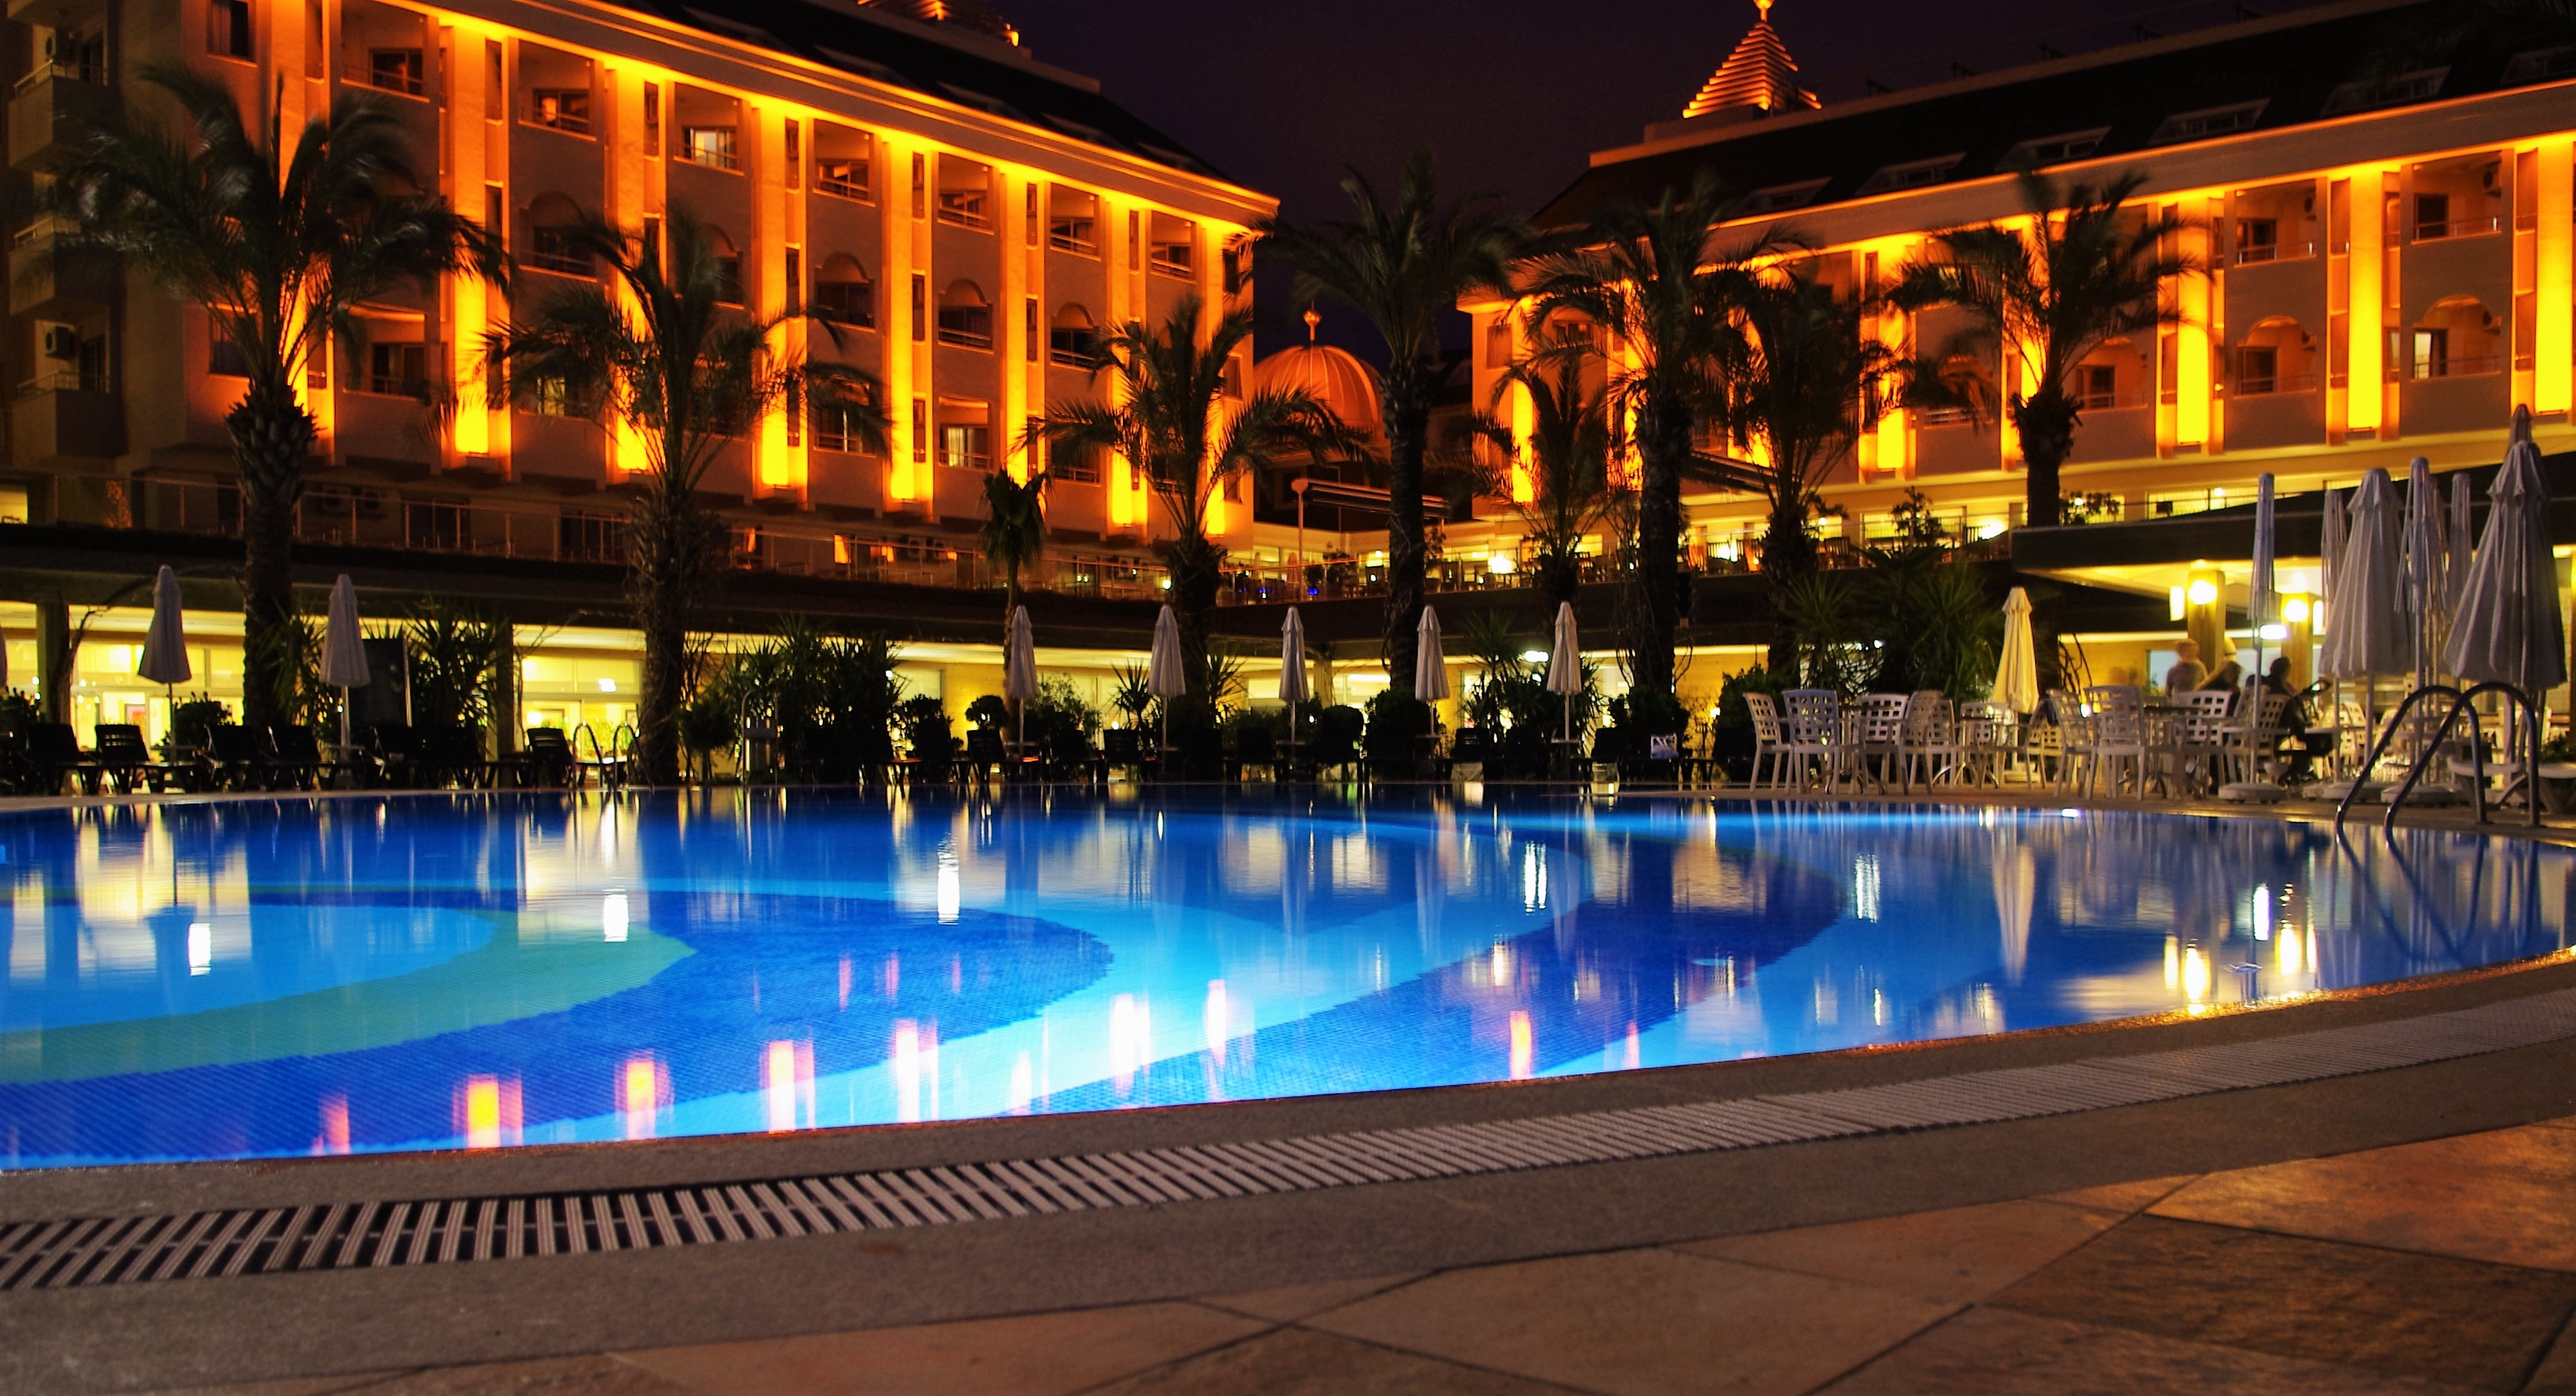
water, night, summer, pool, bar, swim, evening, swimming pool, plaza, holiday, romantic, leisure, lighting, hotel, resort, refreshment, estate, palm trees, recovery, mirror image, luxury hotel, balcony views